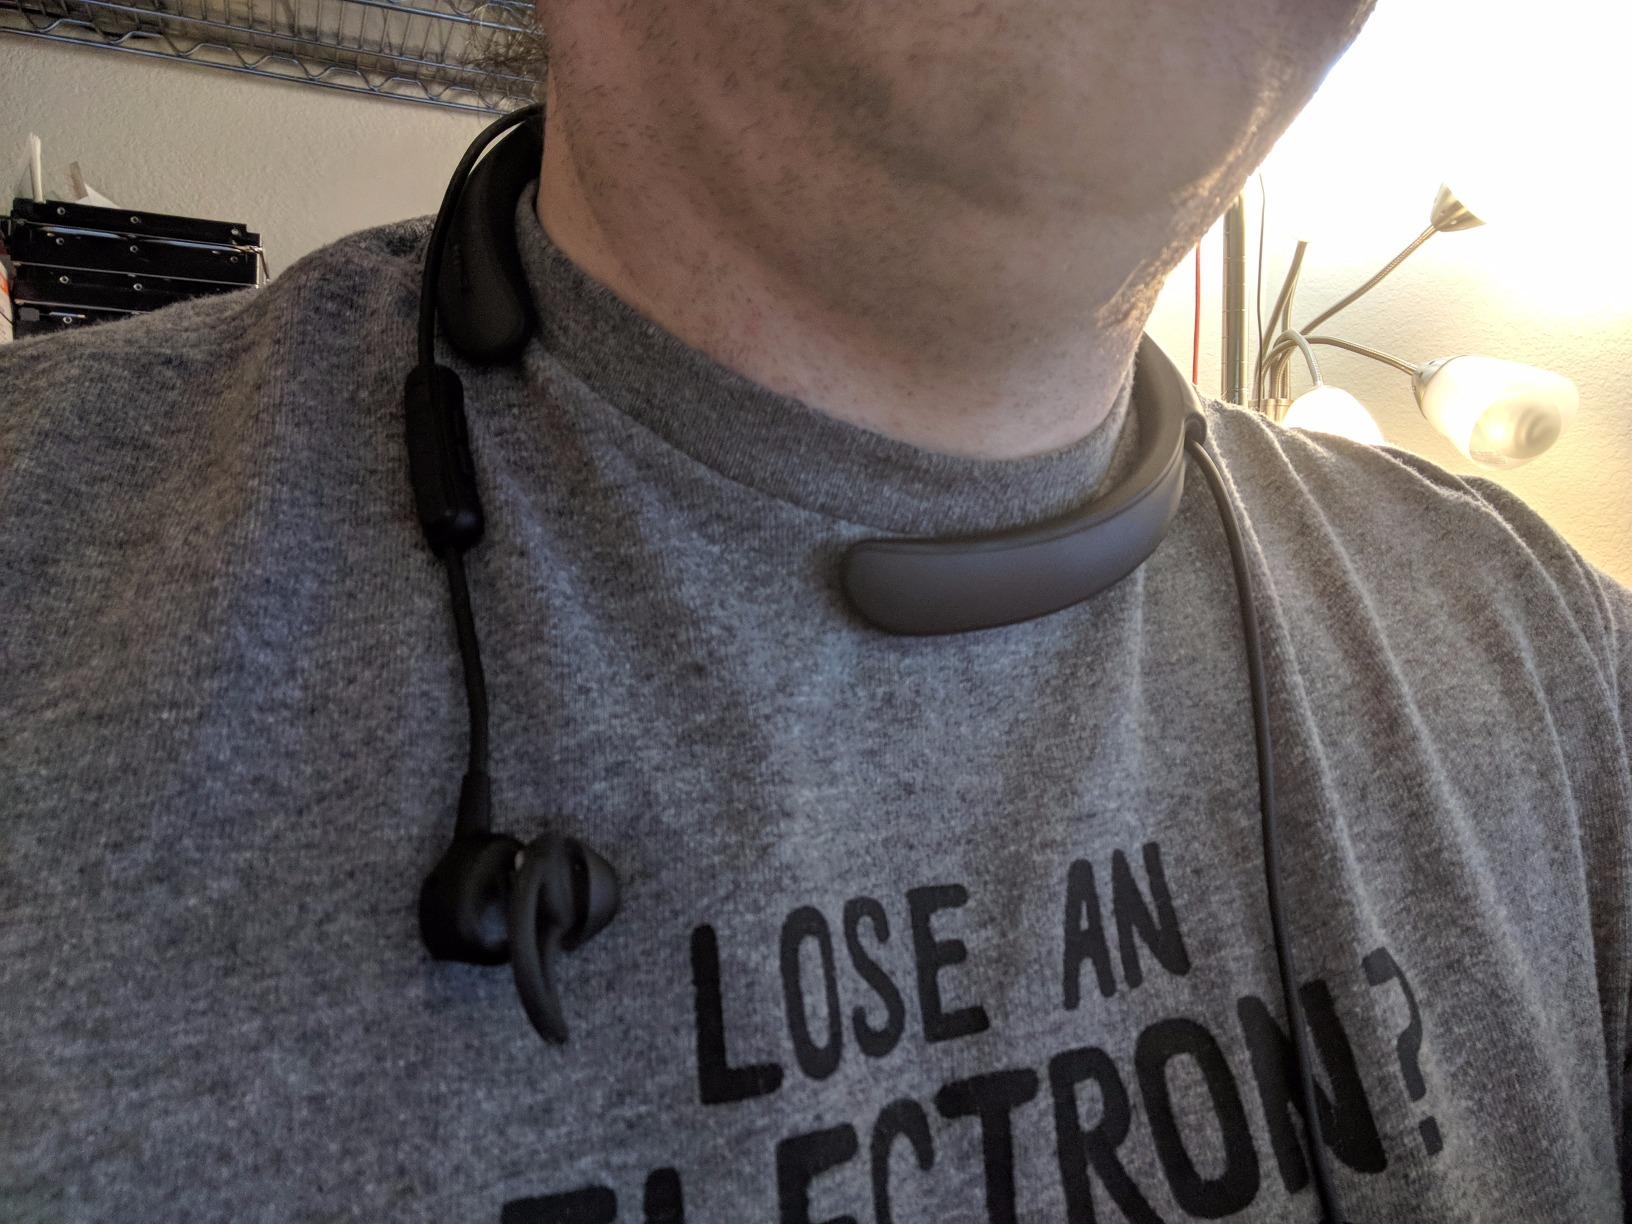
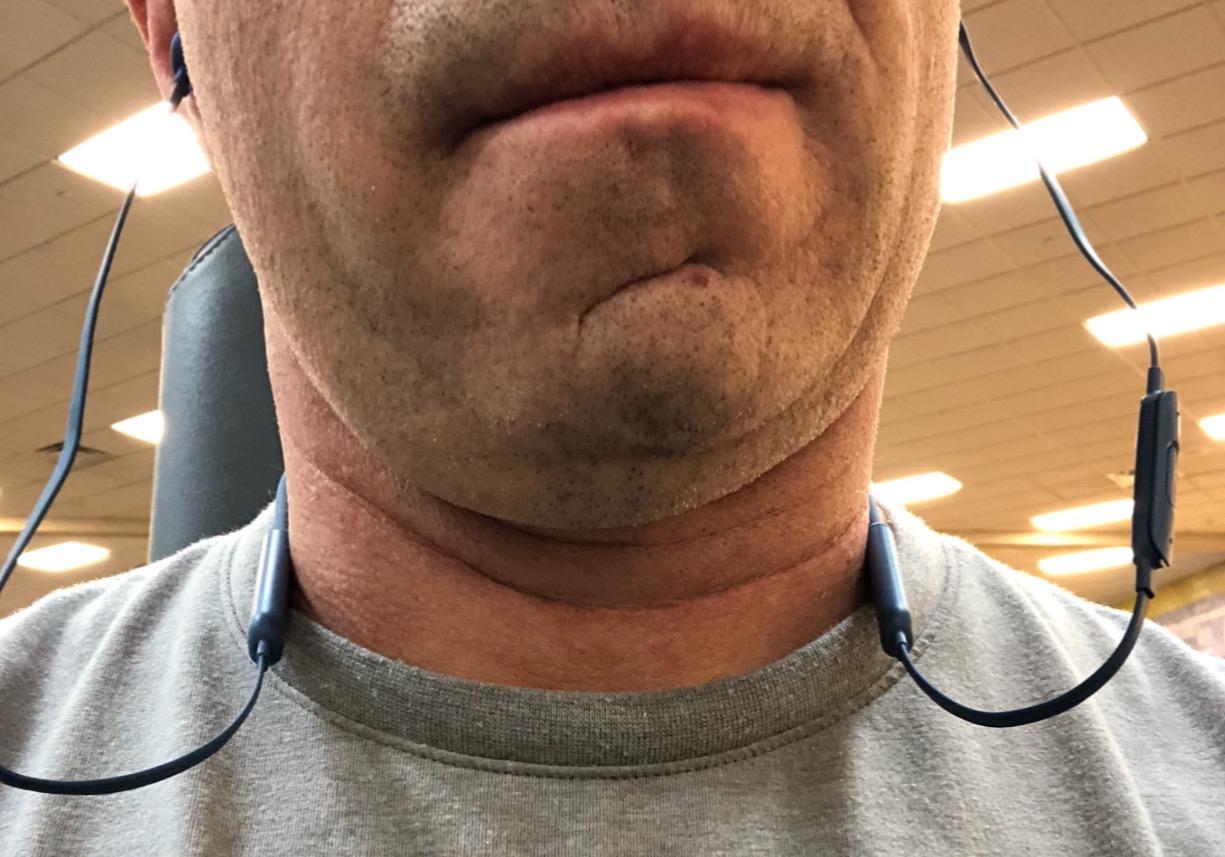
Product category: headphones
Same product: no